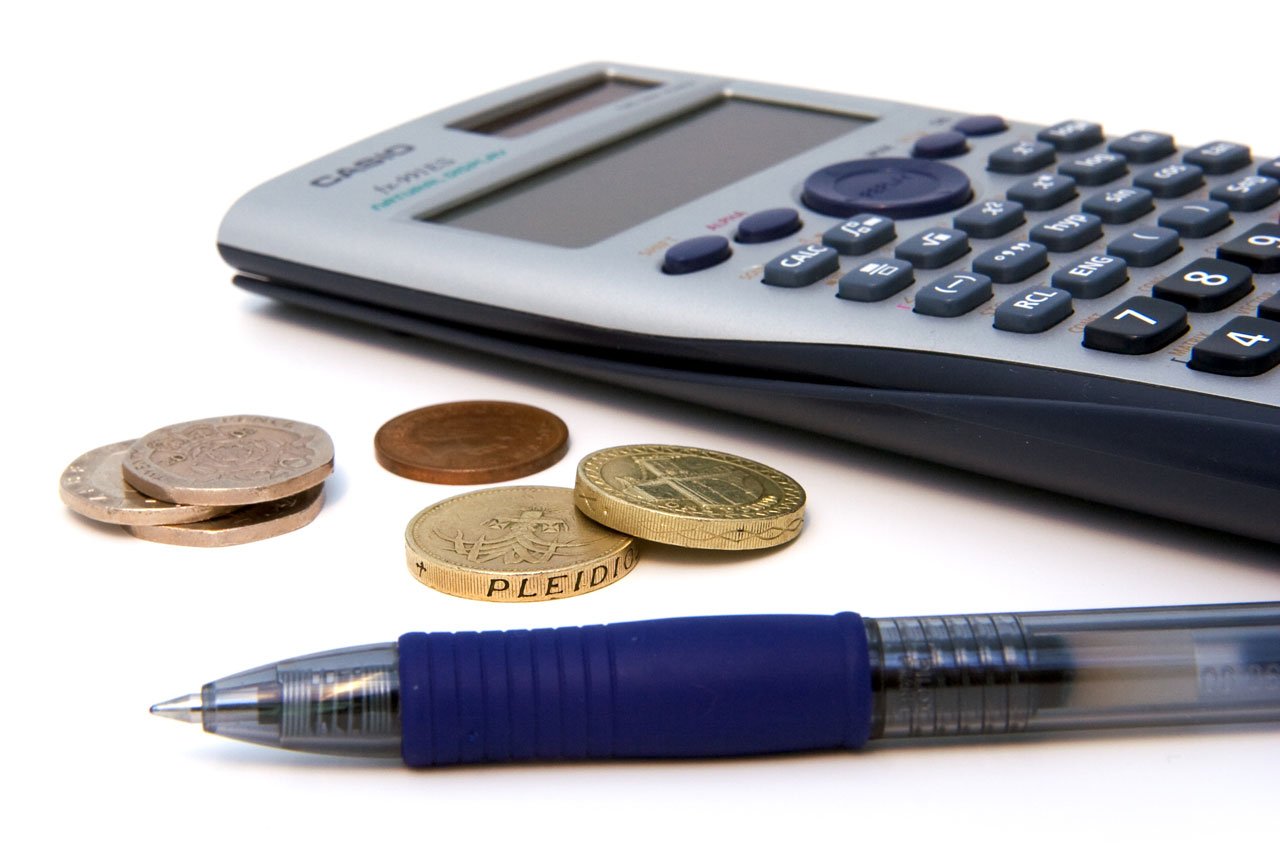
pen, equipment, money, office, business, cash, calculator, office equipment